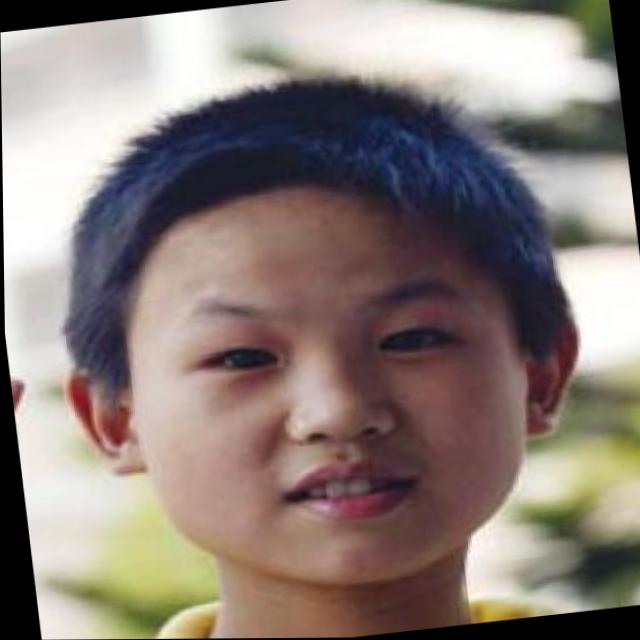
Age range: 0-12